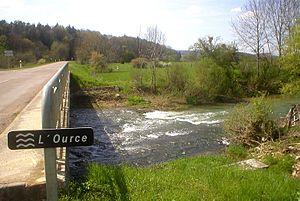
L'Ource est une rivière française, un des premiers affluents de la rive droite de la Seine dans son cours supérieur. Elle traverse deux régions, la Bourgogne-Franche-Comté et Grand Est, dans les trois départements de l'Aube, la Côte-d'Or et la Haute-Marne.
Liste des fleuves, rivières et autres cours d'eau qui parcourent en partie ou en totalité le département de la Haute-Marne. La liste présente les cours d'eau, généralement de plus de 10 km de longueur sauf exceptions, par ordre alphabétique, par fleuves et bassin versant, par station hydrologique, puis par organisme gestionnaire ou organisme de bassin.
Autricourt est une commune française située dans le canton de Châtillon-sur-Seine du département de la Côte-d'Or en région Bourgogne-Franche-Comté.